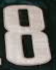
Number: 8